Hurricane Norma (2023)

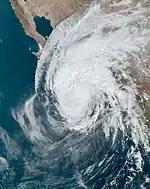
Hurricane Norma shortly before landfall on October 21

The major hurricane continued to move slowly north, parallel to the west coast of Mexico, as it rounded the ridge. Norma reached its peak intensity as a Category 4 hurricane at 12:00 UTC on October 19, with maximum sustained winds of and a minimum barometric pressure of . The storm was centered 350 nautical miles south of Cabo San Lucas at the time. After peaking in intensity, increased dry air and wind shear caused Norma's structure to degrade, and the storm weakened slightly as it turned northwestward and began to move more quickly. Norma fluctuated in intensity, achieving a secondary peak as a Category 3 hurricane on October 20. Despite this, increasingly cooler SSTs caused the hurricane to weaken rapidly as it turned north between the ridge over Mexico and a trough to its northwest. Norma made landfall on the Mexican state of Baja California Sur near 20:15 UTC on October 21 as a Category 1 hurricane, with maximum winds of . Norma weakened to a tropical storm as it crossed the Baja California Peninsula, and emerged over the Gulf of California early the following day. Strong upper-level winds produced by the trough caused Norma's convective activity to be sheared away, and the storm weakened to a depression as it moved inland over the state of Sinaloa at 10:30 UTC on October 23. The cyclone dissipated over western Mexico by 18:00 UTC.